Sebeș Lutheran church

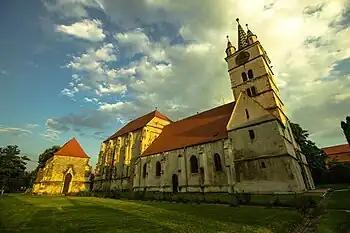
Sebeș Lutheran church

The Sebeș Lutheran church is a Lutheran fortified church. It is located at 5 Piața Primăriei in the town center of Sebeș ("Mühlbach"), itself situated in Alba County, in the Transylvania region of Romania. The church was built by the ethnic German Transylvanian Saxon community at a time when the area belonged to the Kingdom of Hungary. Initially Roman Catholic, it became Lutheran following the Reformation.